Oscar Murillo (artist)

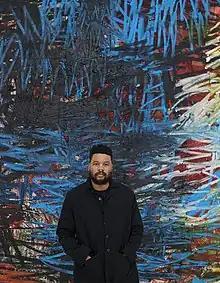
Murillo in 2022

Oscar Murillo (born 1986) is a Colombian artist working within the painting tradition. He currently lives and works in various locations.